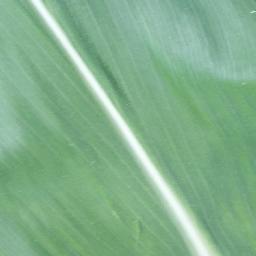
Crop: corn
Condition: (maize)_healthy